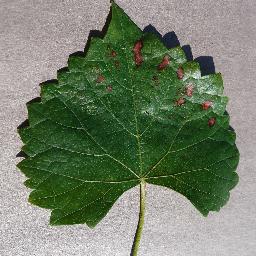
Label: Grape___Esca_(Black_Measles)